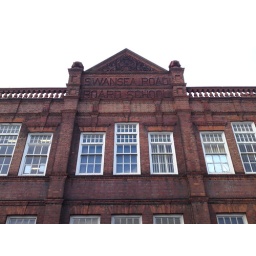
Fantastic building near our office